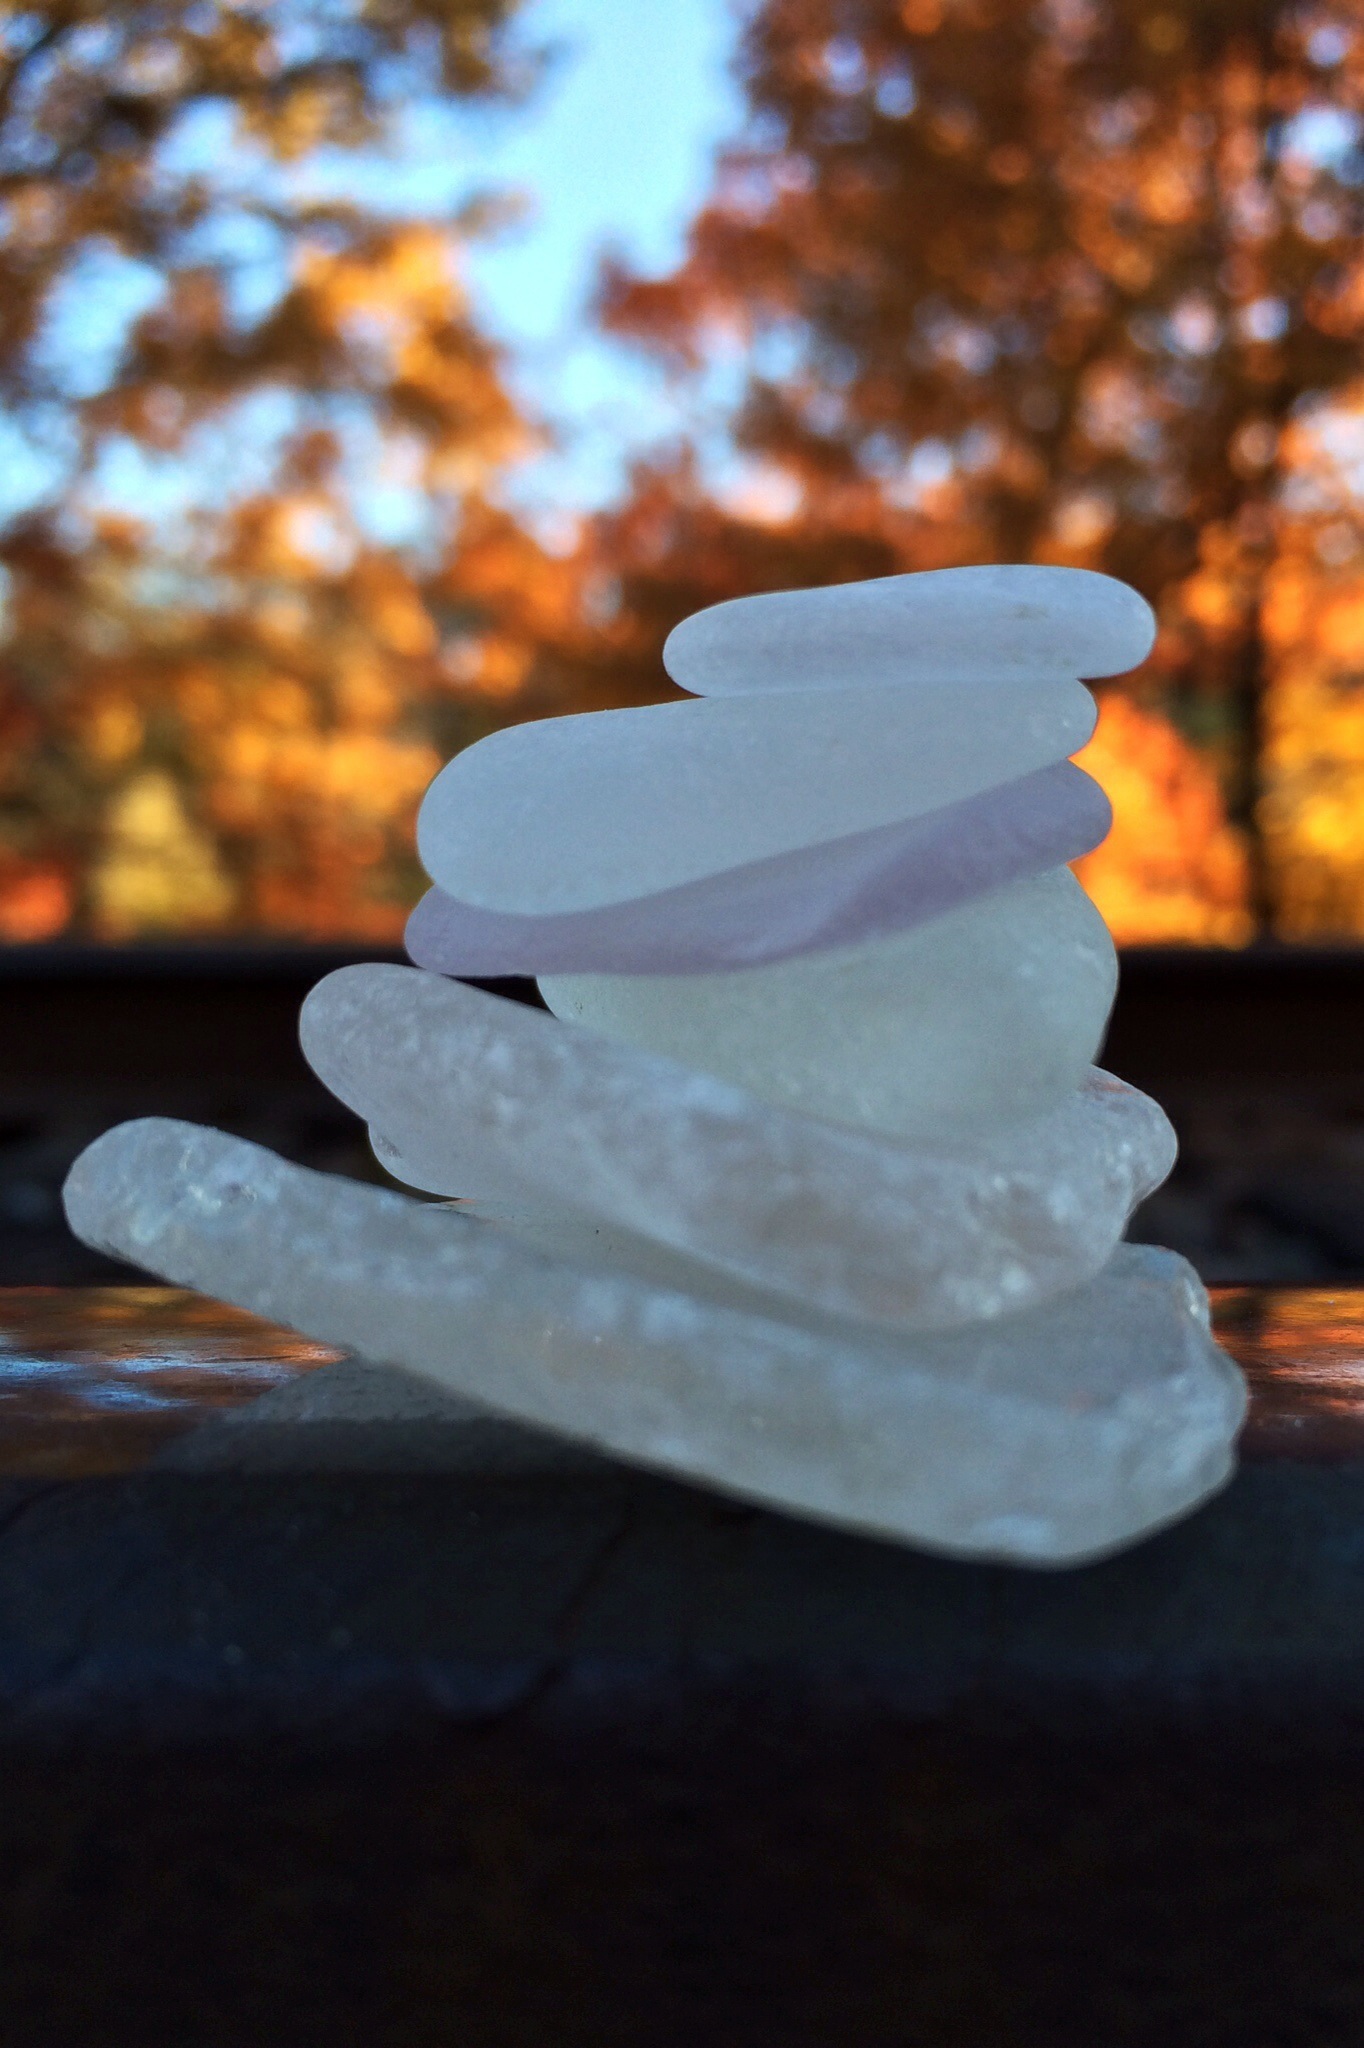
beach, light, morning, leaf, flower, glass, reflection, relax, color, blue, lighting, season, zen, stacked, cairn, macro photography